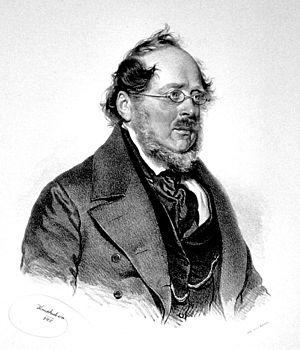
Friedrich List est un économiste allemand. Critique d'Adam Smith, il était partisan et théoricien du « protectionnisme éducateur » ainsi que du Zollverein, l'union douanière allemande. Néanmoins libéral tant en politique qu'en économie, le protectionnisme ne devant être qu'une phase dans le développement industriel des nations, il a également été considéré comme l'un des pères du nationalisme germanique.